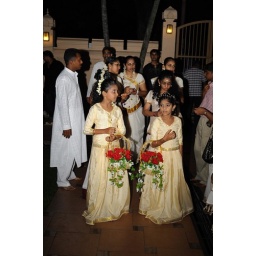
Sweet flower girls in sarees. Wedding shooting is not in me. But when there is an invite...why not.